Battle of Vienna

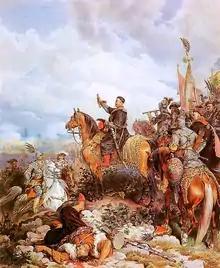
King John III Sobieski blessing the Polish attack on the Ottomans in the Battle of Vienna; painting by Juliusz Kossak

The battle started before all units were fully deployed. At 4:00 am on 12 September, the Ottoman army attacked, seeking to interfere with the deployment of Holy League troops. The Germans would be the first to counterattack. Charles of Lorraine moved forward with the imperial army on the left and other imperial forces in the center and, after heavy fighting and multiple Ottoman counterattacks, took several key positions, in particular the fortified villages of Nussdorf and Heiligenstadt. By midday, the imperial army had inflicted significant damage on the Ottoman forces and would come close to a breakthrough. At the same time, Cantacuzino and his soldiers (who secretly supported the Christian coalition) were trying to sabotage the Ottoman siege, by abandoning the bridge over the Danube on Brigittenau Island, where the Wallachians had been stationed in order to cover the left flank of the Ottoman Army.